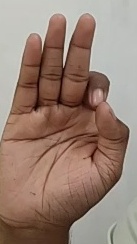
ASL sign: F